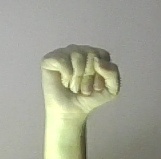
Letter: saad